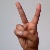
The image shows a hand gesture representing the letter 'V' in Indian Sign Language.